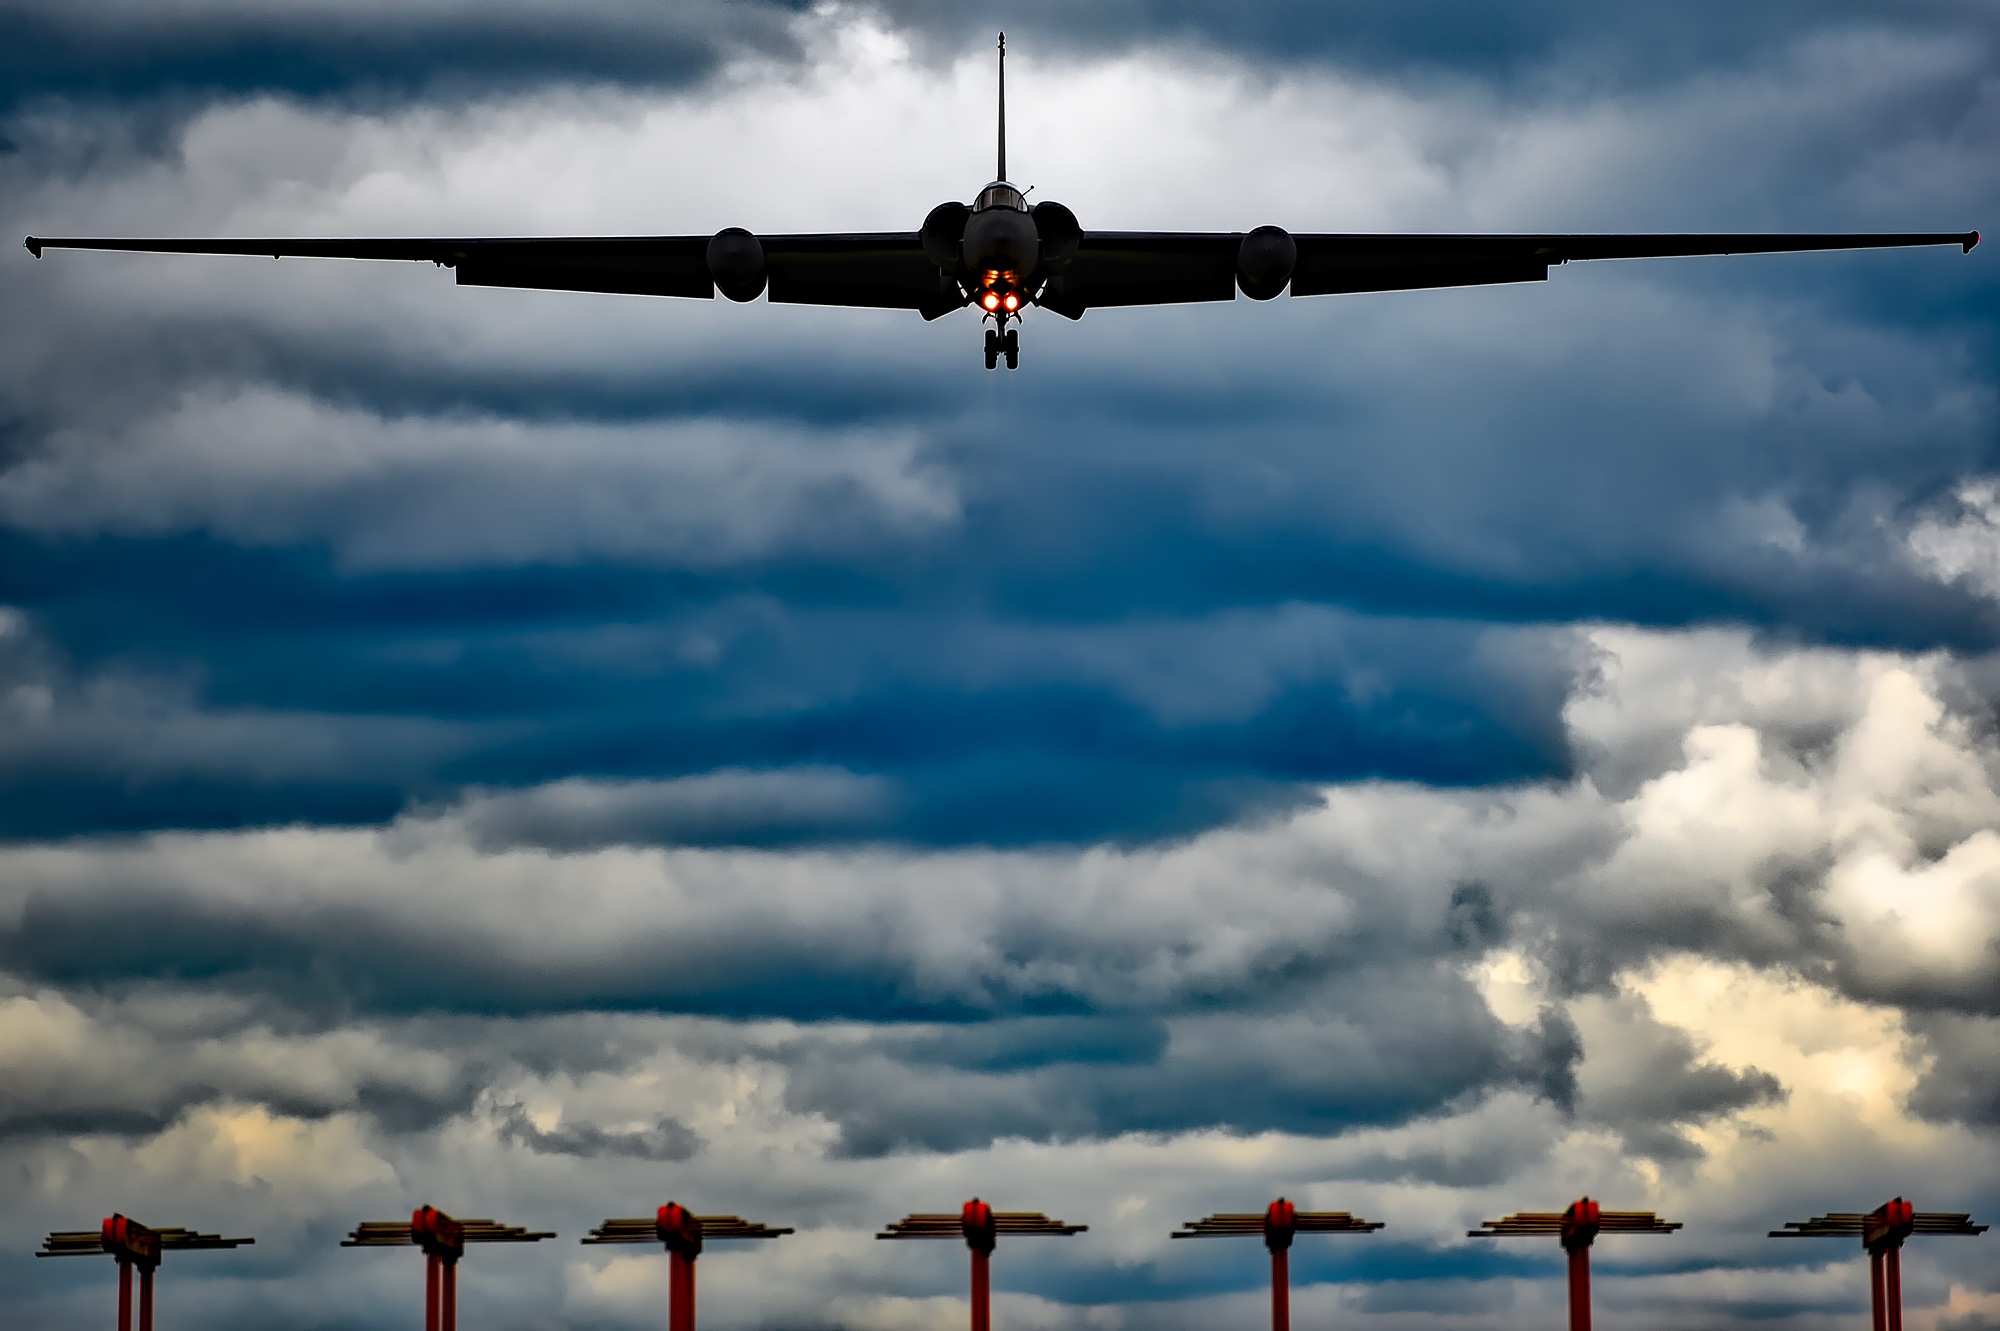
wing, cloud, sky, sunset, travel, airplane, aircraft, military, jet, transportation, vehicle, aviation, flight, hdr, clouds, american, silhouettes, landing, air force, atmosphere of earth, u 2, spy plane